Jacob Funk House and Barn

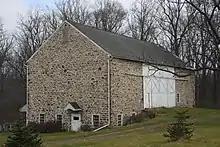
Bank Barn at Jacob Funk House.

It was added to the National Register of Historic Places in 2007.